History of Bates College

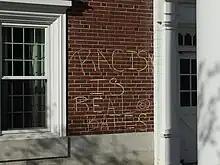
Chalk text reading: "Racism is real @ Bates" on the entrance of Lane Hall.

The college's early egalitarian policies were not universally popular, and some of the college's early faculty and students and detractors from Bowdoin and other colleges voiced concern over Bates' prestige when the first black and female students arrived in the 1850s and 1860s. The college, under the direction of Cheney, also rejected fraternities and sororities in its original charter on grounds of unwarranted exclusivity incompatible with the Free Will Baptist outlook. However, despite the ban, some Bates students attempted to establish secret societies in 1881 and the issue was debated in the "Bates Student" in the late nineteenth century In February 1920 during Prohibition, students again attempted unsuccessfully to form a secret society when the first meeting of the "Cognac Club, Bates' only secret society" at that time, was held. Select students at the college "desired more aristocratic company" similar to that of Bowdoin College and other peer schools.